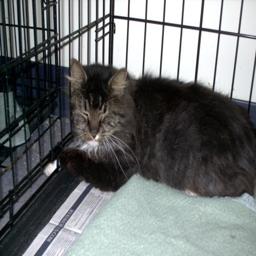
Animal: cats